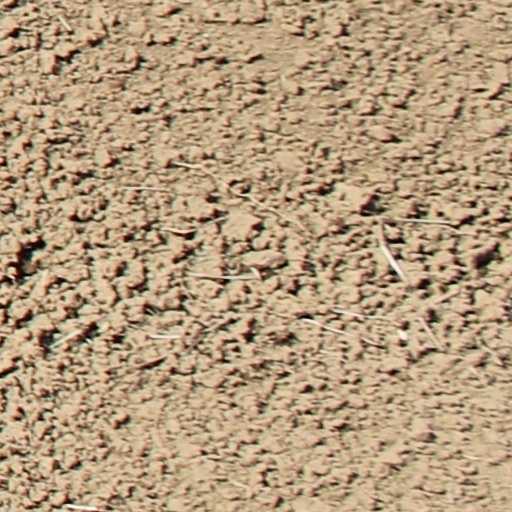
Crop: wheat